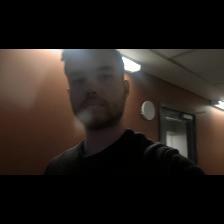
Label: Human